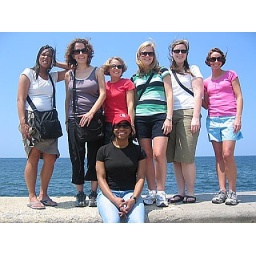
the sea wall that spans the coast in Havana